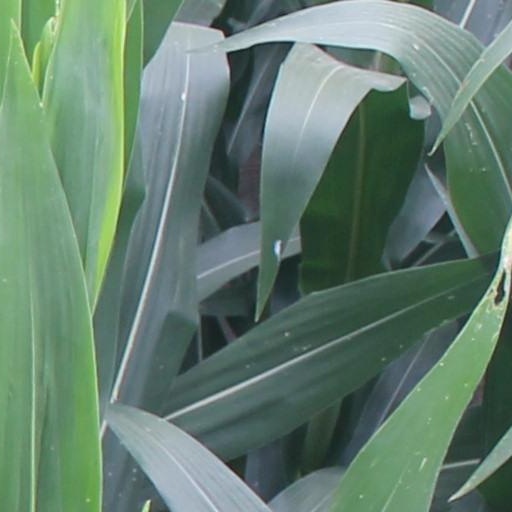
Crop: maize; corn